Najib ad-Dawlah

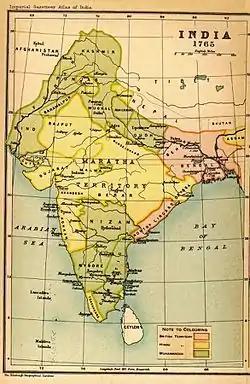
Najib had much to do with the return of Mughal power in India after Panipat; note: the territories of those loyal to the Great Mogul in "(Green)".

Najib Khan belonged to the Umar Khel section of the Mandanr Yousafzai. He migrated from Nazar Khel village, now in the Swabi district of the Khyber Pakhtunkhwa province of Pakistan. His father was Asalat Khan. He migrated in 1739 to join his uncle Bisharat Khan, who had settled with his families of Pakhtuns at Bisharatnagar, near Rampur. In 1749, Ali Mohammed Khan, who had captured most of Rohilkhand by 1740, gave Najib Khan a northern portion, where he established the present day town of Najibabad, a state of Najibabad independent from other Rohilla tribes, and received the title, ‘Najib-ud-Daula’.